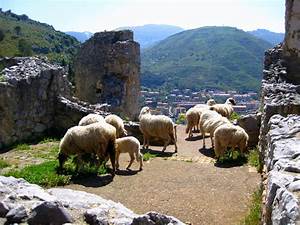
Label: sheep